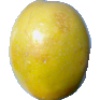
Label: Maracuja 1